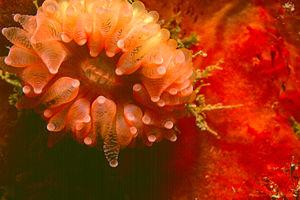
Caryophyllia smithii - Banyuls-sur-Mer